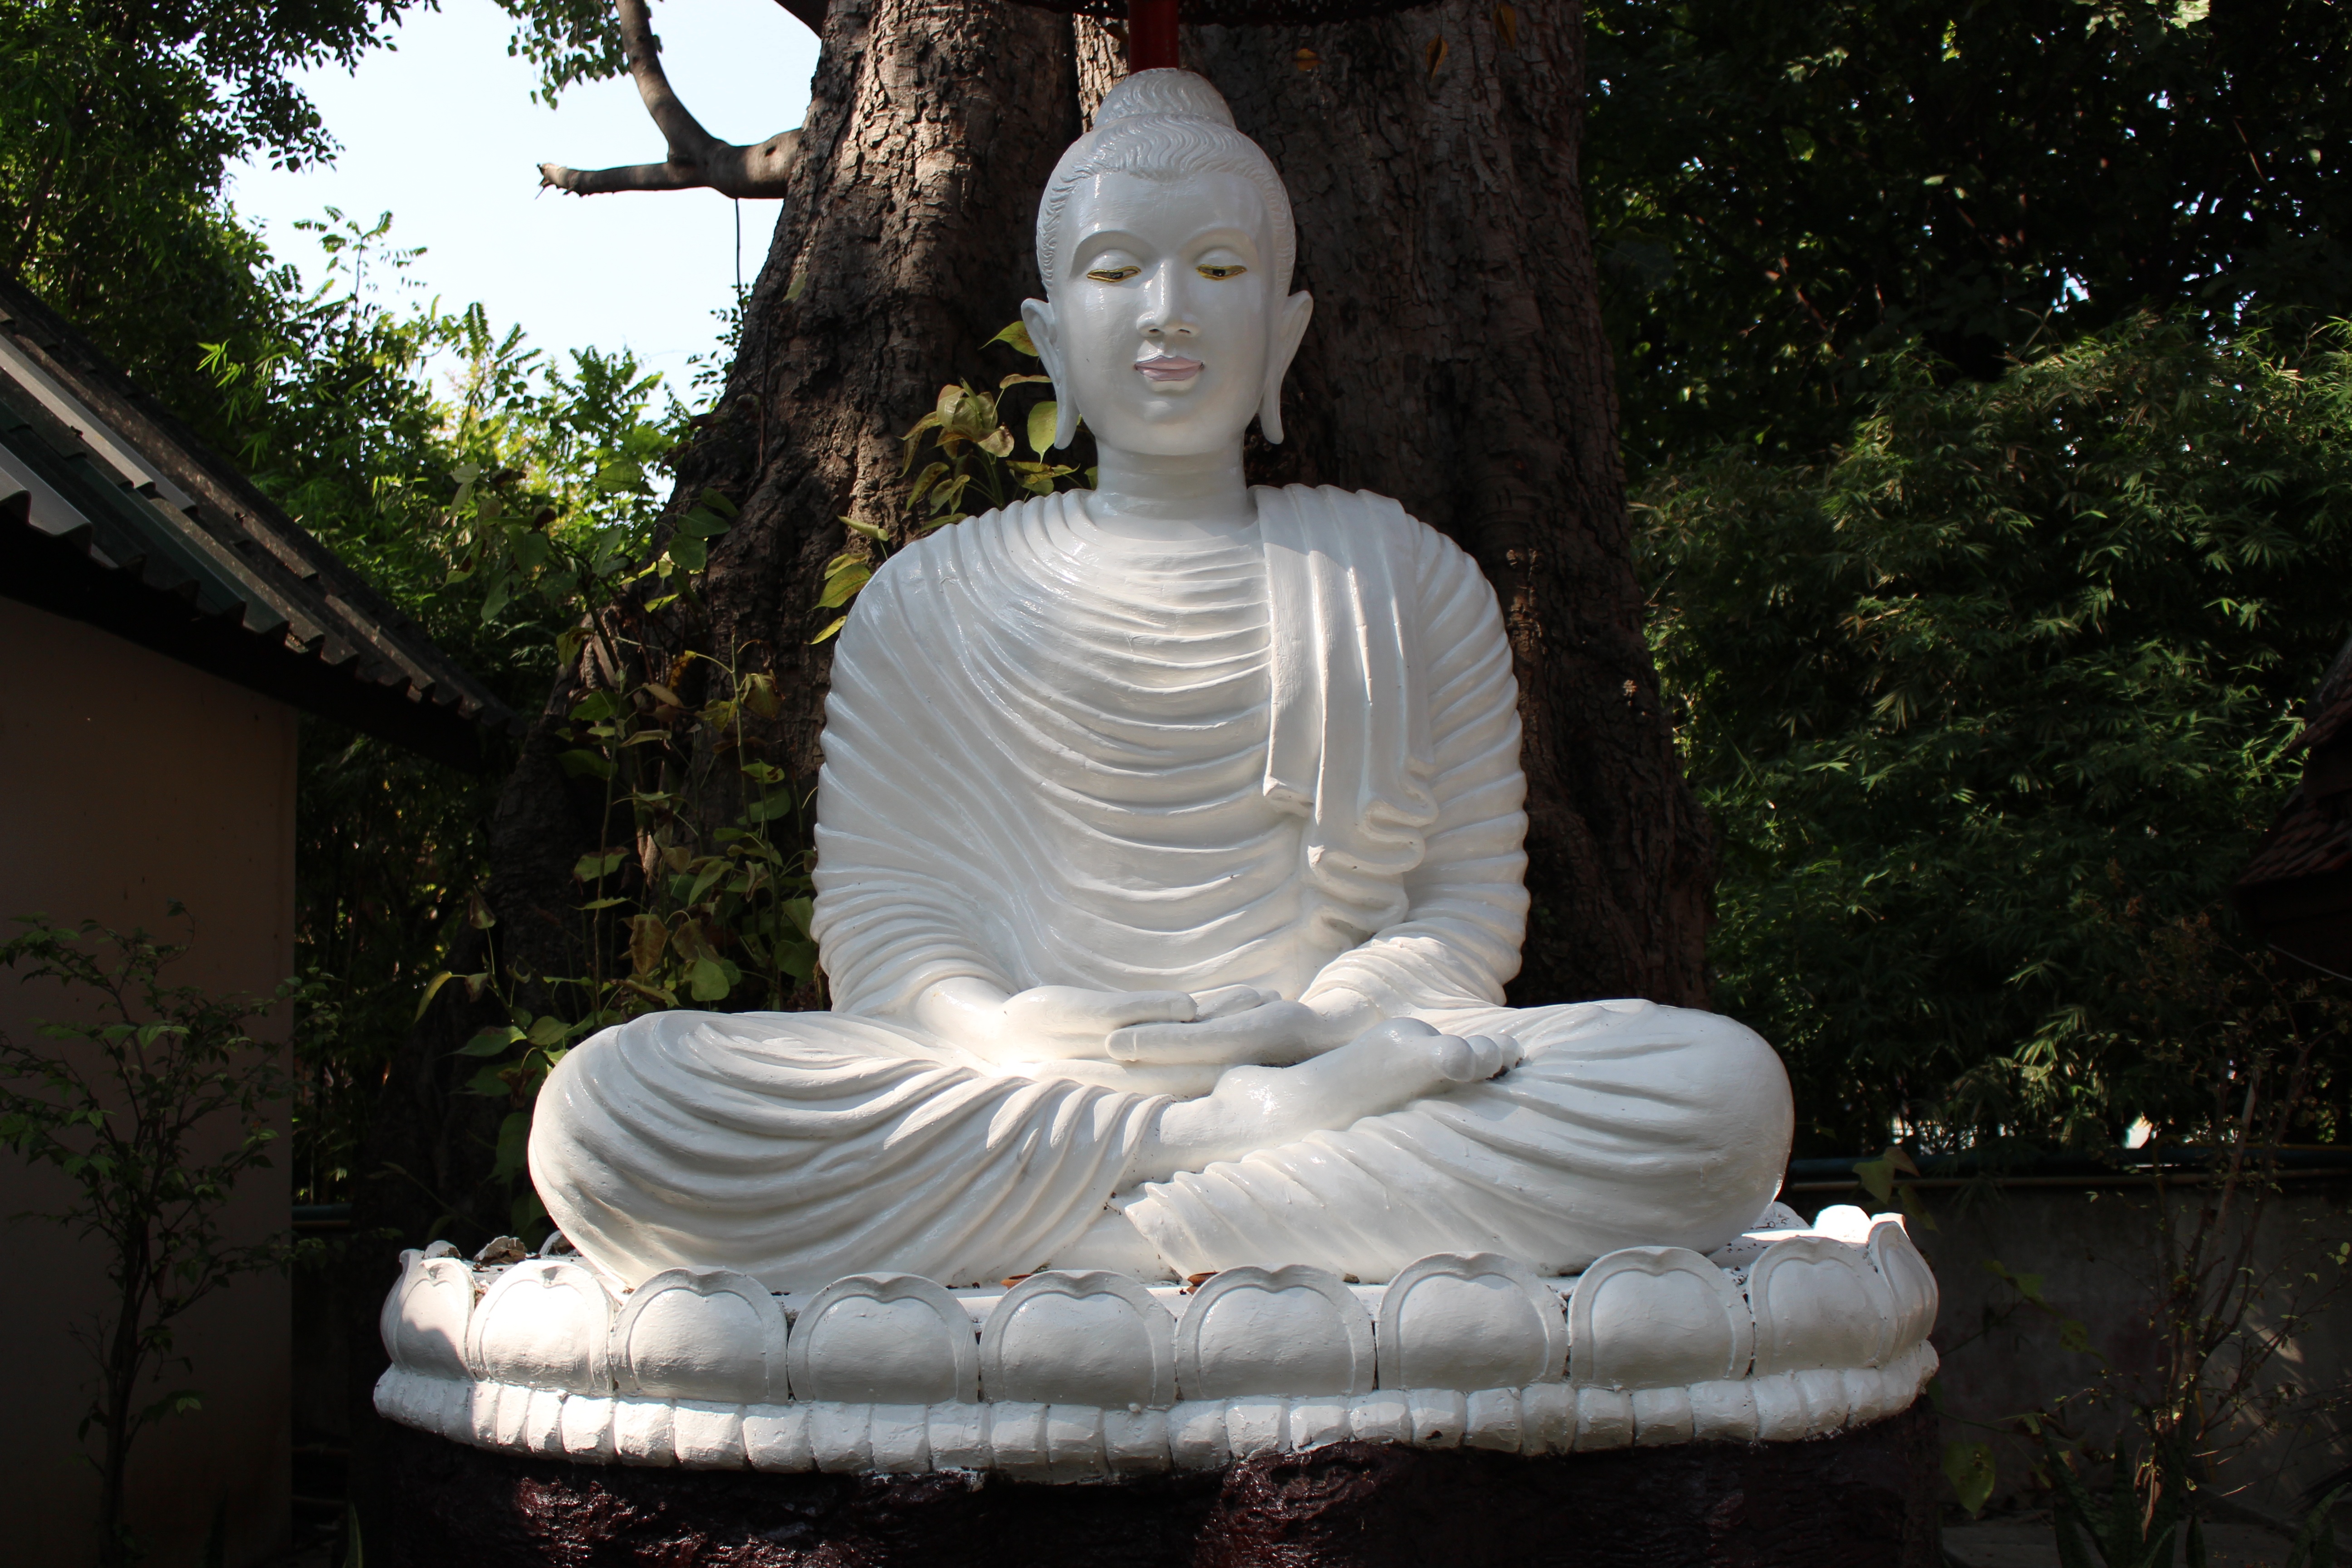
man, outdoor, monument, statue, relax, symbol, balance, peaceful, sitting, peace, calm, meditate, buddhist, buddhism, religion, asia, health, zen, spiritual, sculpture, religious, art, figure, meditation, temple, faith, self, yoga, fountain, buddha, prayer, serenity, mind, culture, carving, posture, water feature, meditating, enlightenment, fictional character, lotus position, gautama buddha